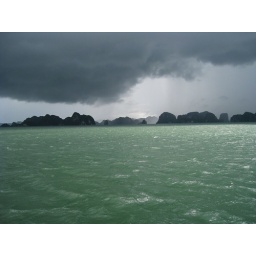
the black cloud above Halong bay